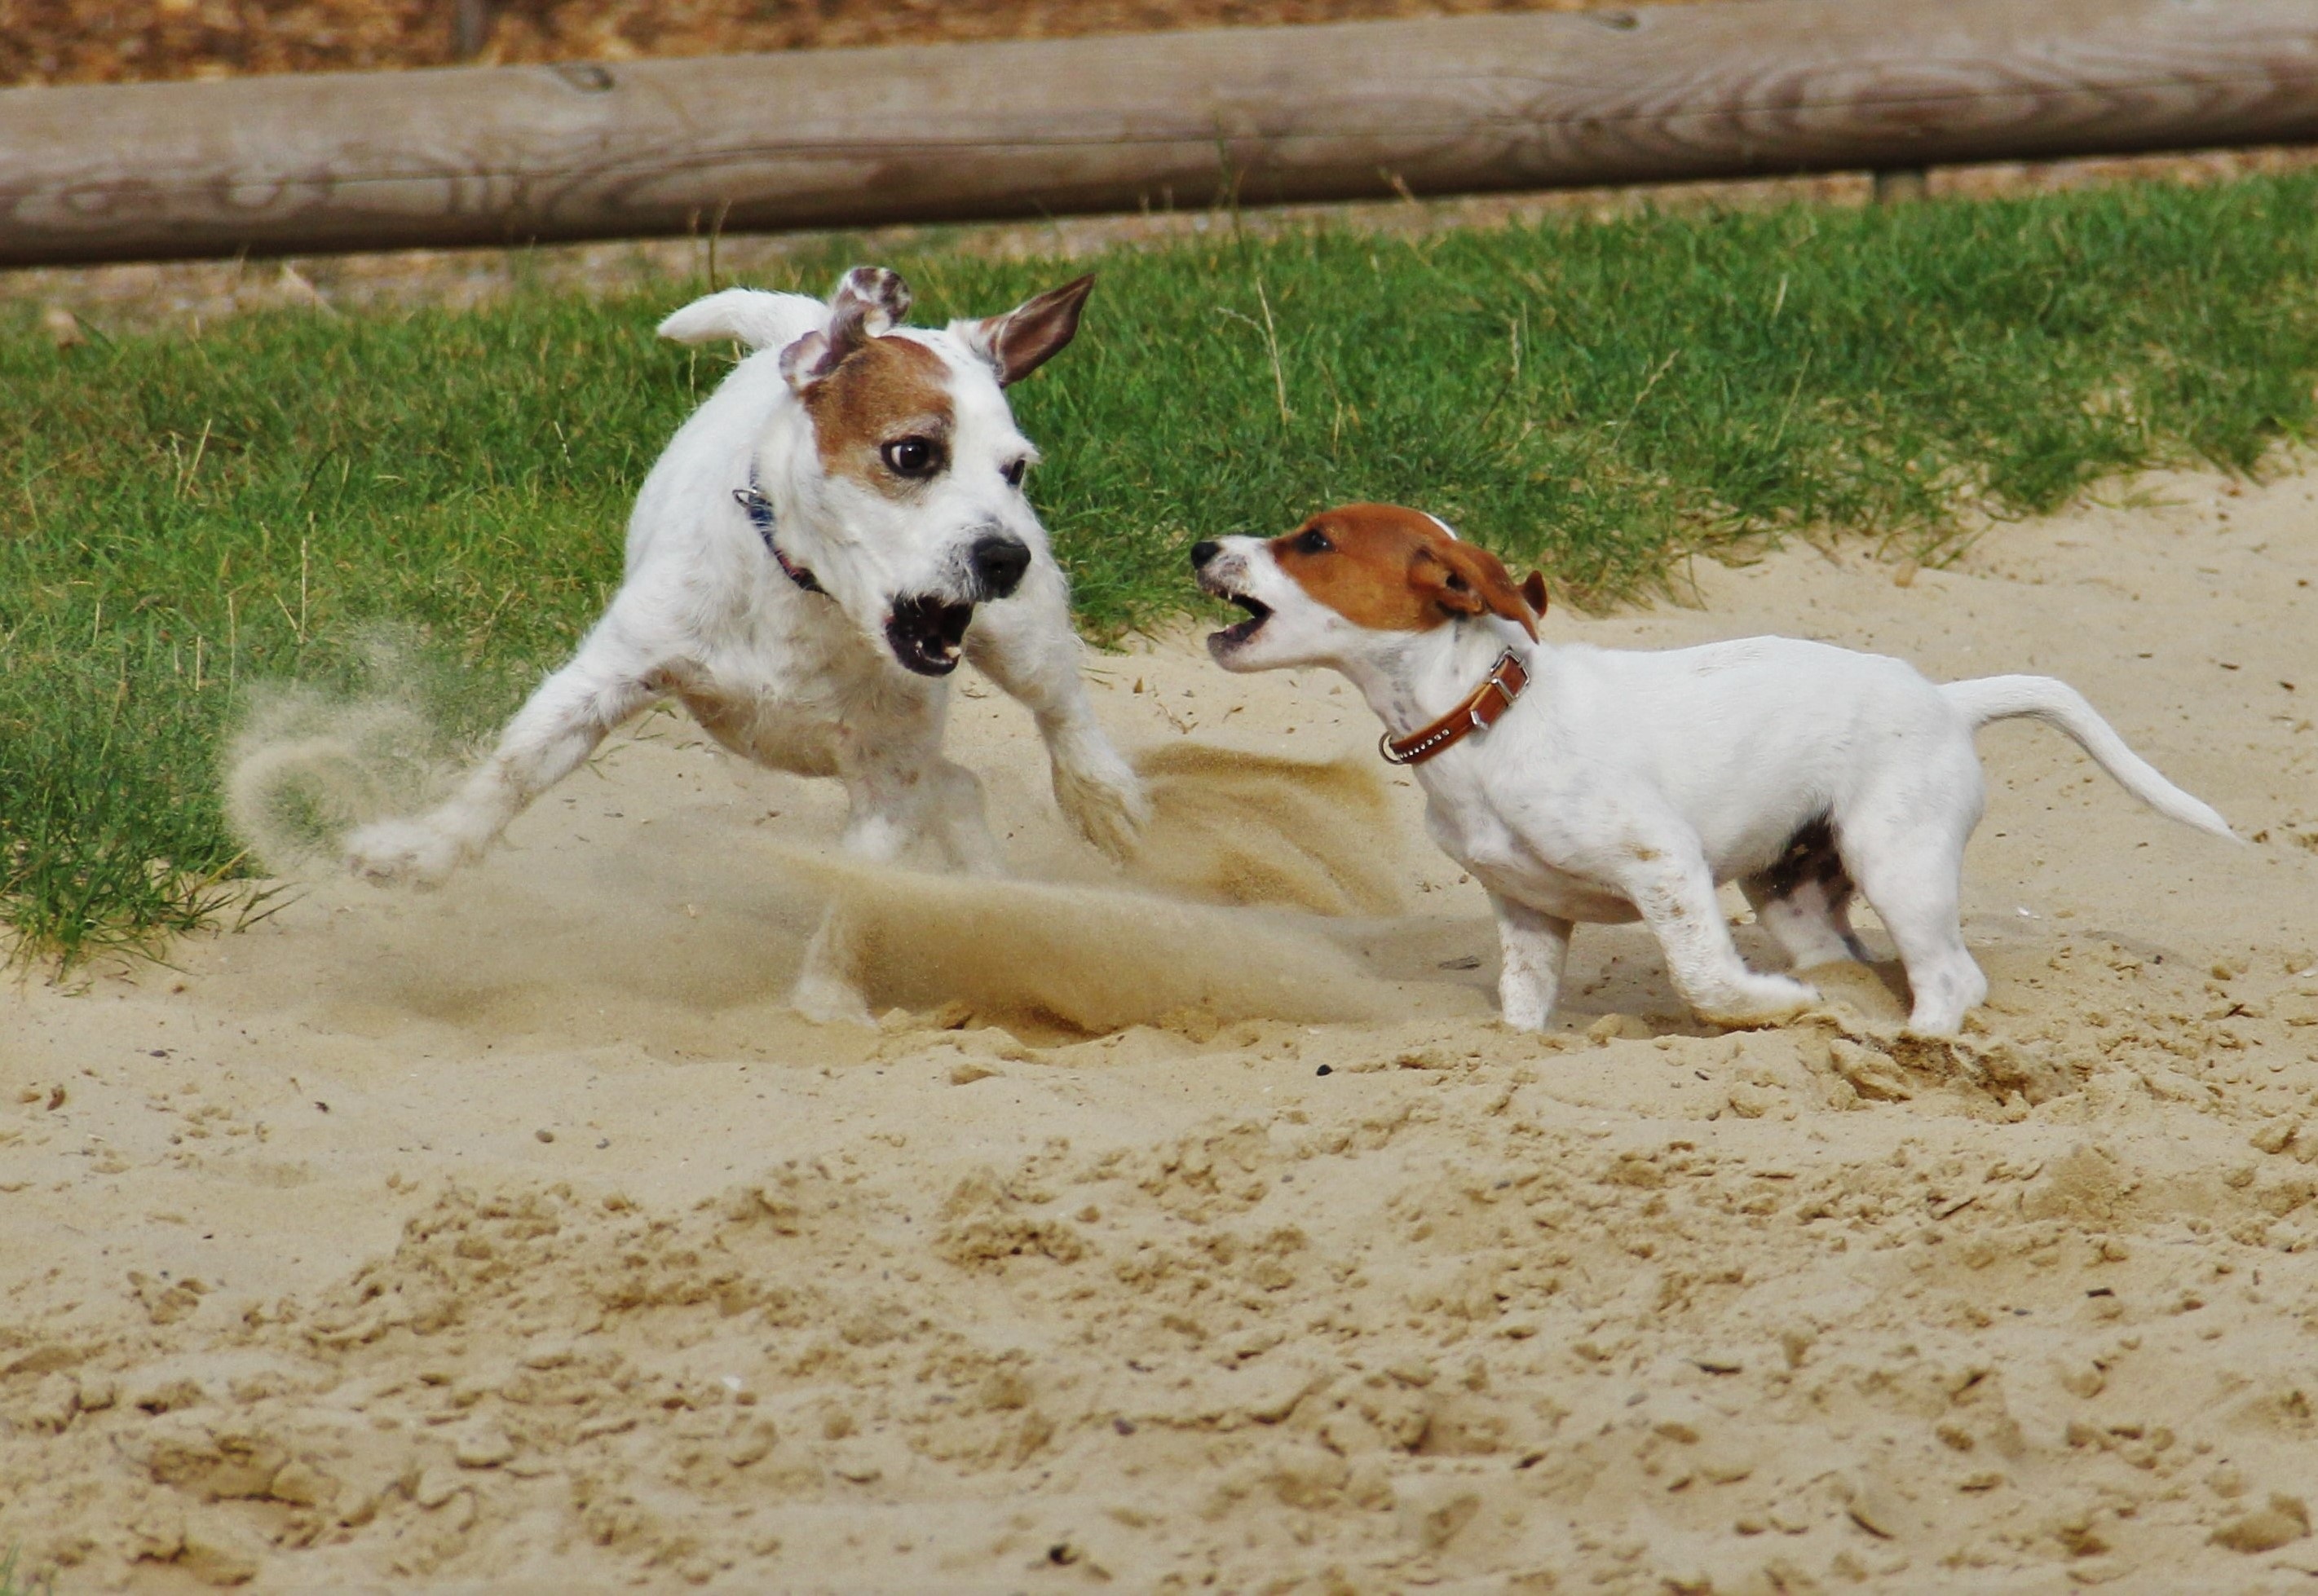
play, puppy, dog, cute, small, mammal, playful, pets, dogs, animals, snapshot, vertebrate, animal world, in the sand, dog breed, wildlife photography, terrier, animal photo, romp, dog puppy, playing dogs, jack russel, small dog, raging dogs, street dog, dog like mammal, animal sports, russell terrier, american foxhound